When have we eaten from the same dish?

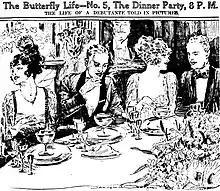
Place settings are conspicuous in this 1920 sketch by reporter-artist Marguerite Martyn of the "St. Louis Post-Dispatch."

"When have we eaten from the same dish?" is a Spanish idiom about someone who has "taken too many liberties" and caused irritation or offense. It is usually made as hierarchical social commentary about poor manners or incivility, said to someone perceived to be acting above their social standing, position, class or rank. It is also used as a statement, "When we have eaten from the same dish."